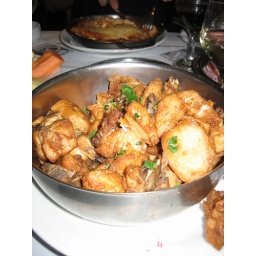
Move over KFC - Sandy ordered chicken, and boy did she get chicken